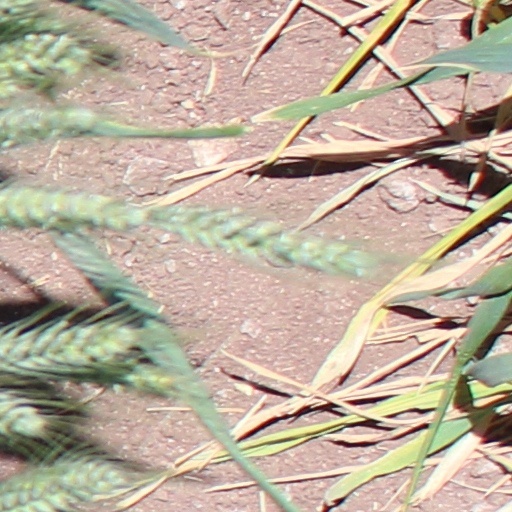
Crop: wheat